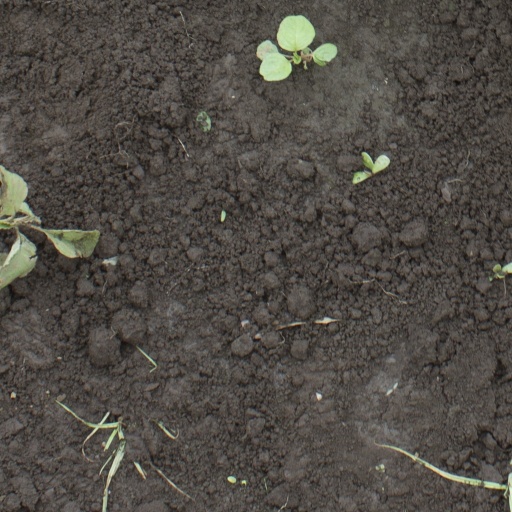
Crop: soybean